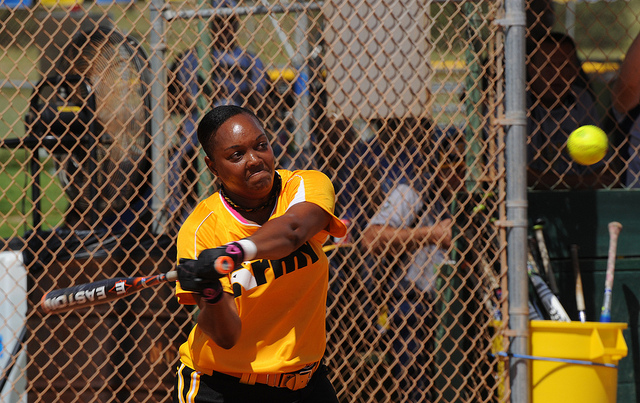
một nữ cầu thủ đánh bóng đang chuẩn bị đánh bóng